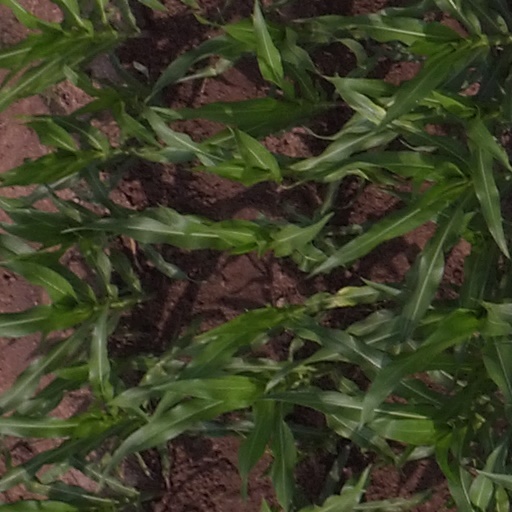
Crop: maize; corn